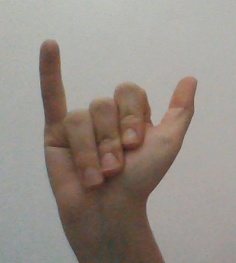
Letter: ya